Last Days of Coney Island

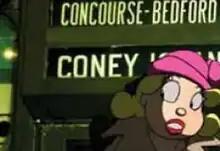
A still from an earlier version of the project.

Ralph Bakshi had previously pitched the film to major studios such as Pixar and DreamWorks, but was unable to find anyone who wanted to take on the project. When technology began advancing to the point where Bakshi could begin the project on a lower budget, he decided to take on the project himself and produce it independently working with a small development crew in New Mexico. Bakshi is quoted as saying that the animation is "probably higher quality than anything I ever made, at a cost so low it's embarrassing. Everything I used to do in my old movies that required hundreds of people and huge salaries is now done in a box. It took 250 people to make "Heavy Traffic", now I'm down to five. I kiss the computer every morning — f-----' unbelievable!"